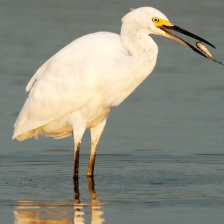
Species: SNOWY EGRET
Scientific name: EGRETTA THULA